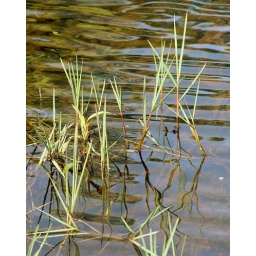
An unidentified grass growing near the lake edge at Onemana.